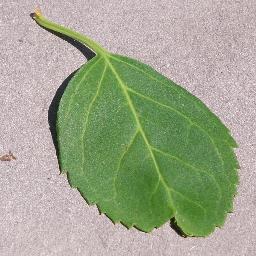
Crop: cherry
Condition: (including_sour)_healthy